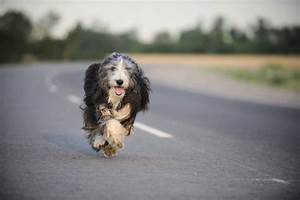
Label: dog